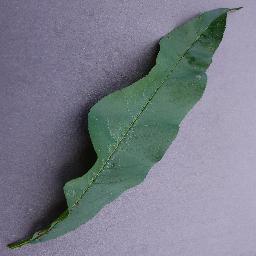
Label: Peach___Bacterial_spot